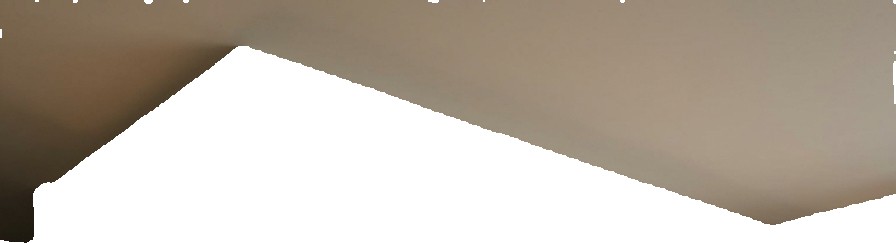
Surface category: ceiling